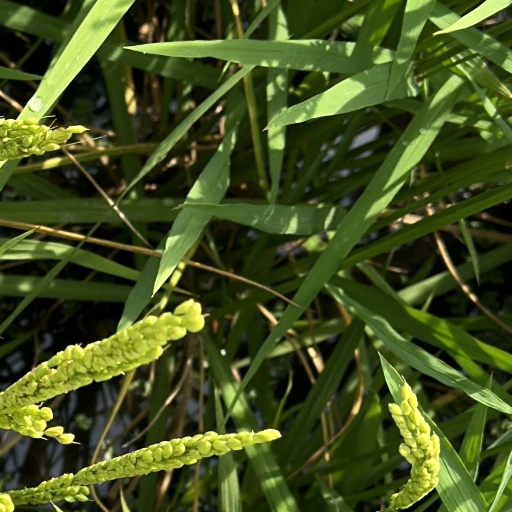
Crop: rice